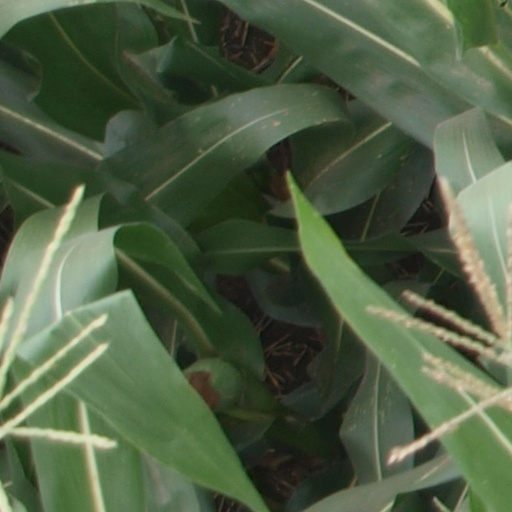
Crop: maize; corn